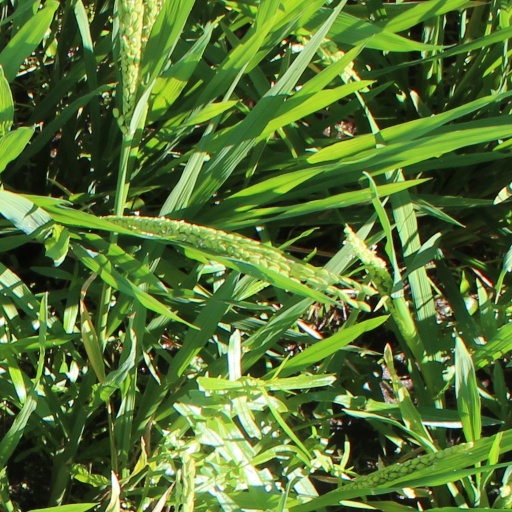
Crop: rice